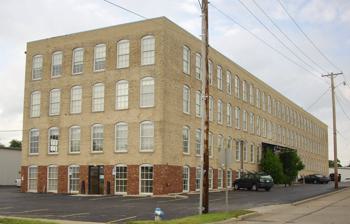
Building: Hamilton-Brown Shoe Factory (Columbia, Missouri)
Country: United States of America
Year built: 1907
United States historic place Hamilton-Brown Shoe Factory U.S. National Register of Historic Places Show map of Missouri Show map of the United States Location 1123 Wilkes Blvd., Columbia, Missouri Coordinates 38°57′38″N 92°19′22″W / 38.96056°N 92.32278°W / 38.96056; -92.32278 Area less than one acre Built 1907 ( 1907 ) Architectural style Early Commercial NRHP reference No. 02000791 Added to NRHP July 19, 2002 The Hamilton-Brown Shoe Factory was the first large scale industrial operation in Columbia, Missouri .  It was built in 1906-1907 by the Brown Shoe Company , the largest shoe manufacture in the world at the time.  It was the first plant built outside of St. Louis and was operational from 1907-1939 The building today has been converted into offices. The company was a large manufacturer of men's, women's and children's shoes. In 1888, the Hamilton-Brown Shoe Company built a factory at the northeast corner of 21st and Locust in a fading upper-class residential neighborhood in St. Louis. Already a force in St. Louis industry, the company doubled its sales between 1890 and 1900. By the early 20th century, Hamilton-Brown with six manufacturing facilities claimed world leadership in boots and shoes. Hubert Homesley (13) and Erba Conley (15), Hubert has just been laid off At one time, the company was the largest shoe manufacturer in the world. Their product line brand included the "American Gentleman" and "American Lady". It was listed on the National Register of Historic Places in 2002. See also Hamilton-Brown Shoe Company Building Brown Shoe Company Factory Brown Shoe Company's Homes-Take Factory References